List of twin towns and sister cities in Australia

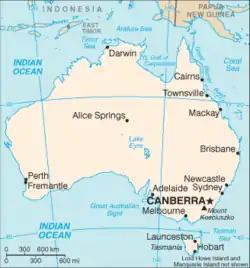
Map of Australia

This is a list of places (local government areas) in Australia which have standing links to local communities in other countries. In most cases, the association, especially when formalised by local government, is known as "town twinning" (usually in Europe) or "sister cities" (usually in the rest of the world).